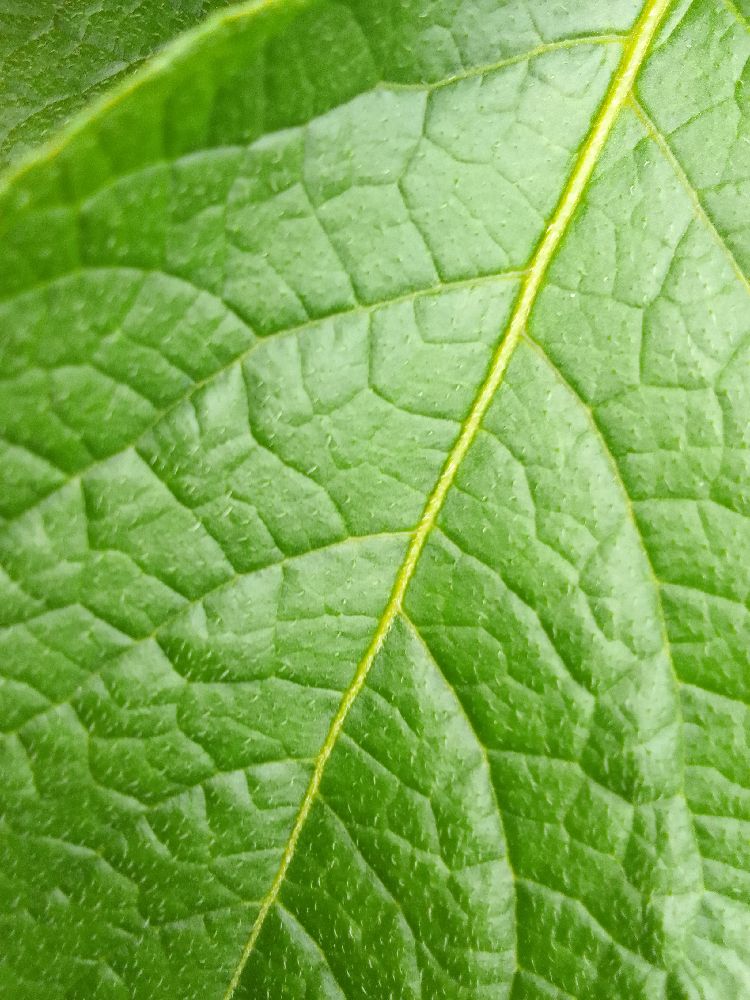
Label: Healthy